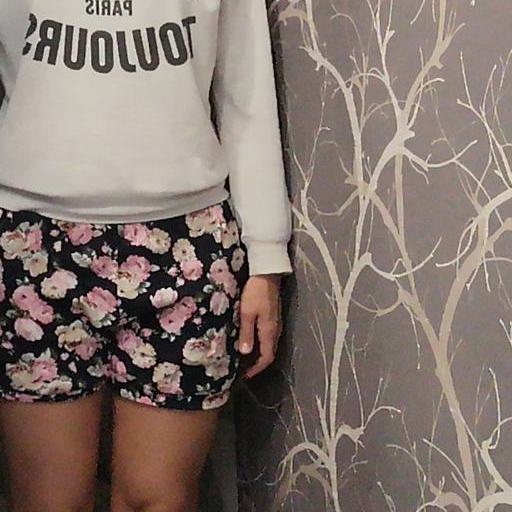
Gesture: no_gesture